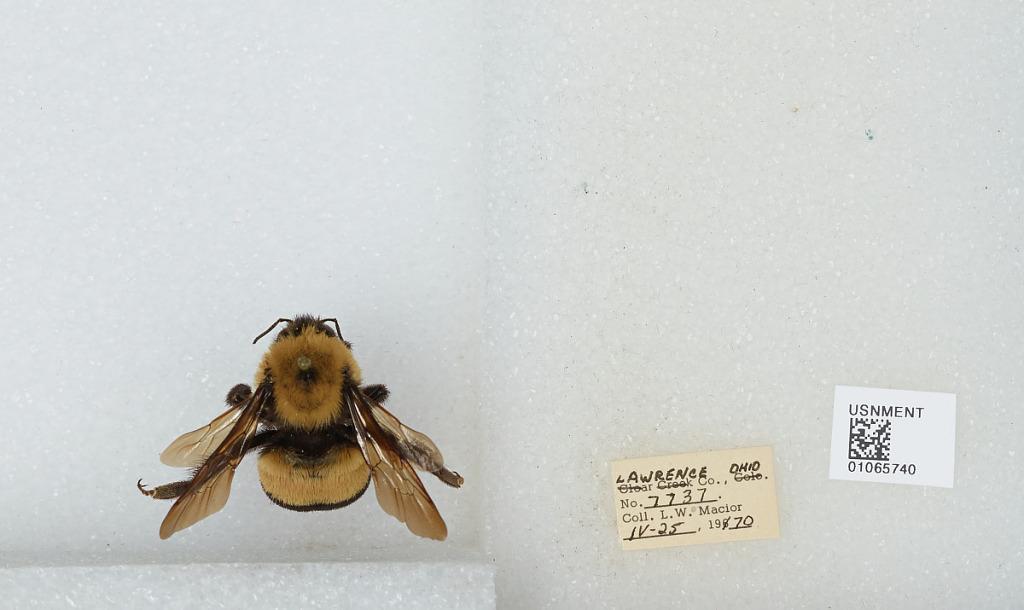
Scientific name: Bombus (Bombus) affinis Cresson
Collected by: L. Macior
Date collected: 1970-4-25
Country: United States
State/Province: Ohio
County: Lawrence
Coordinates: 38.59, -82.54